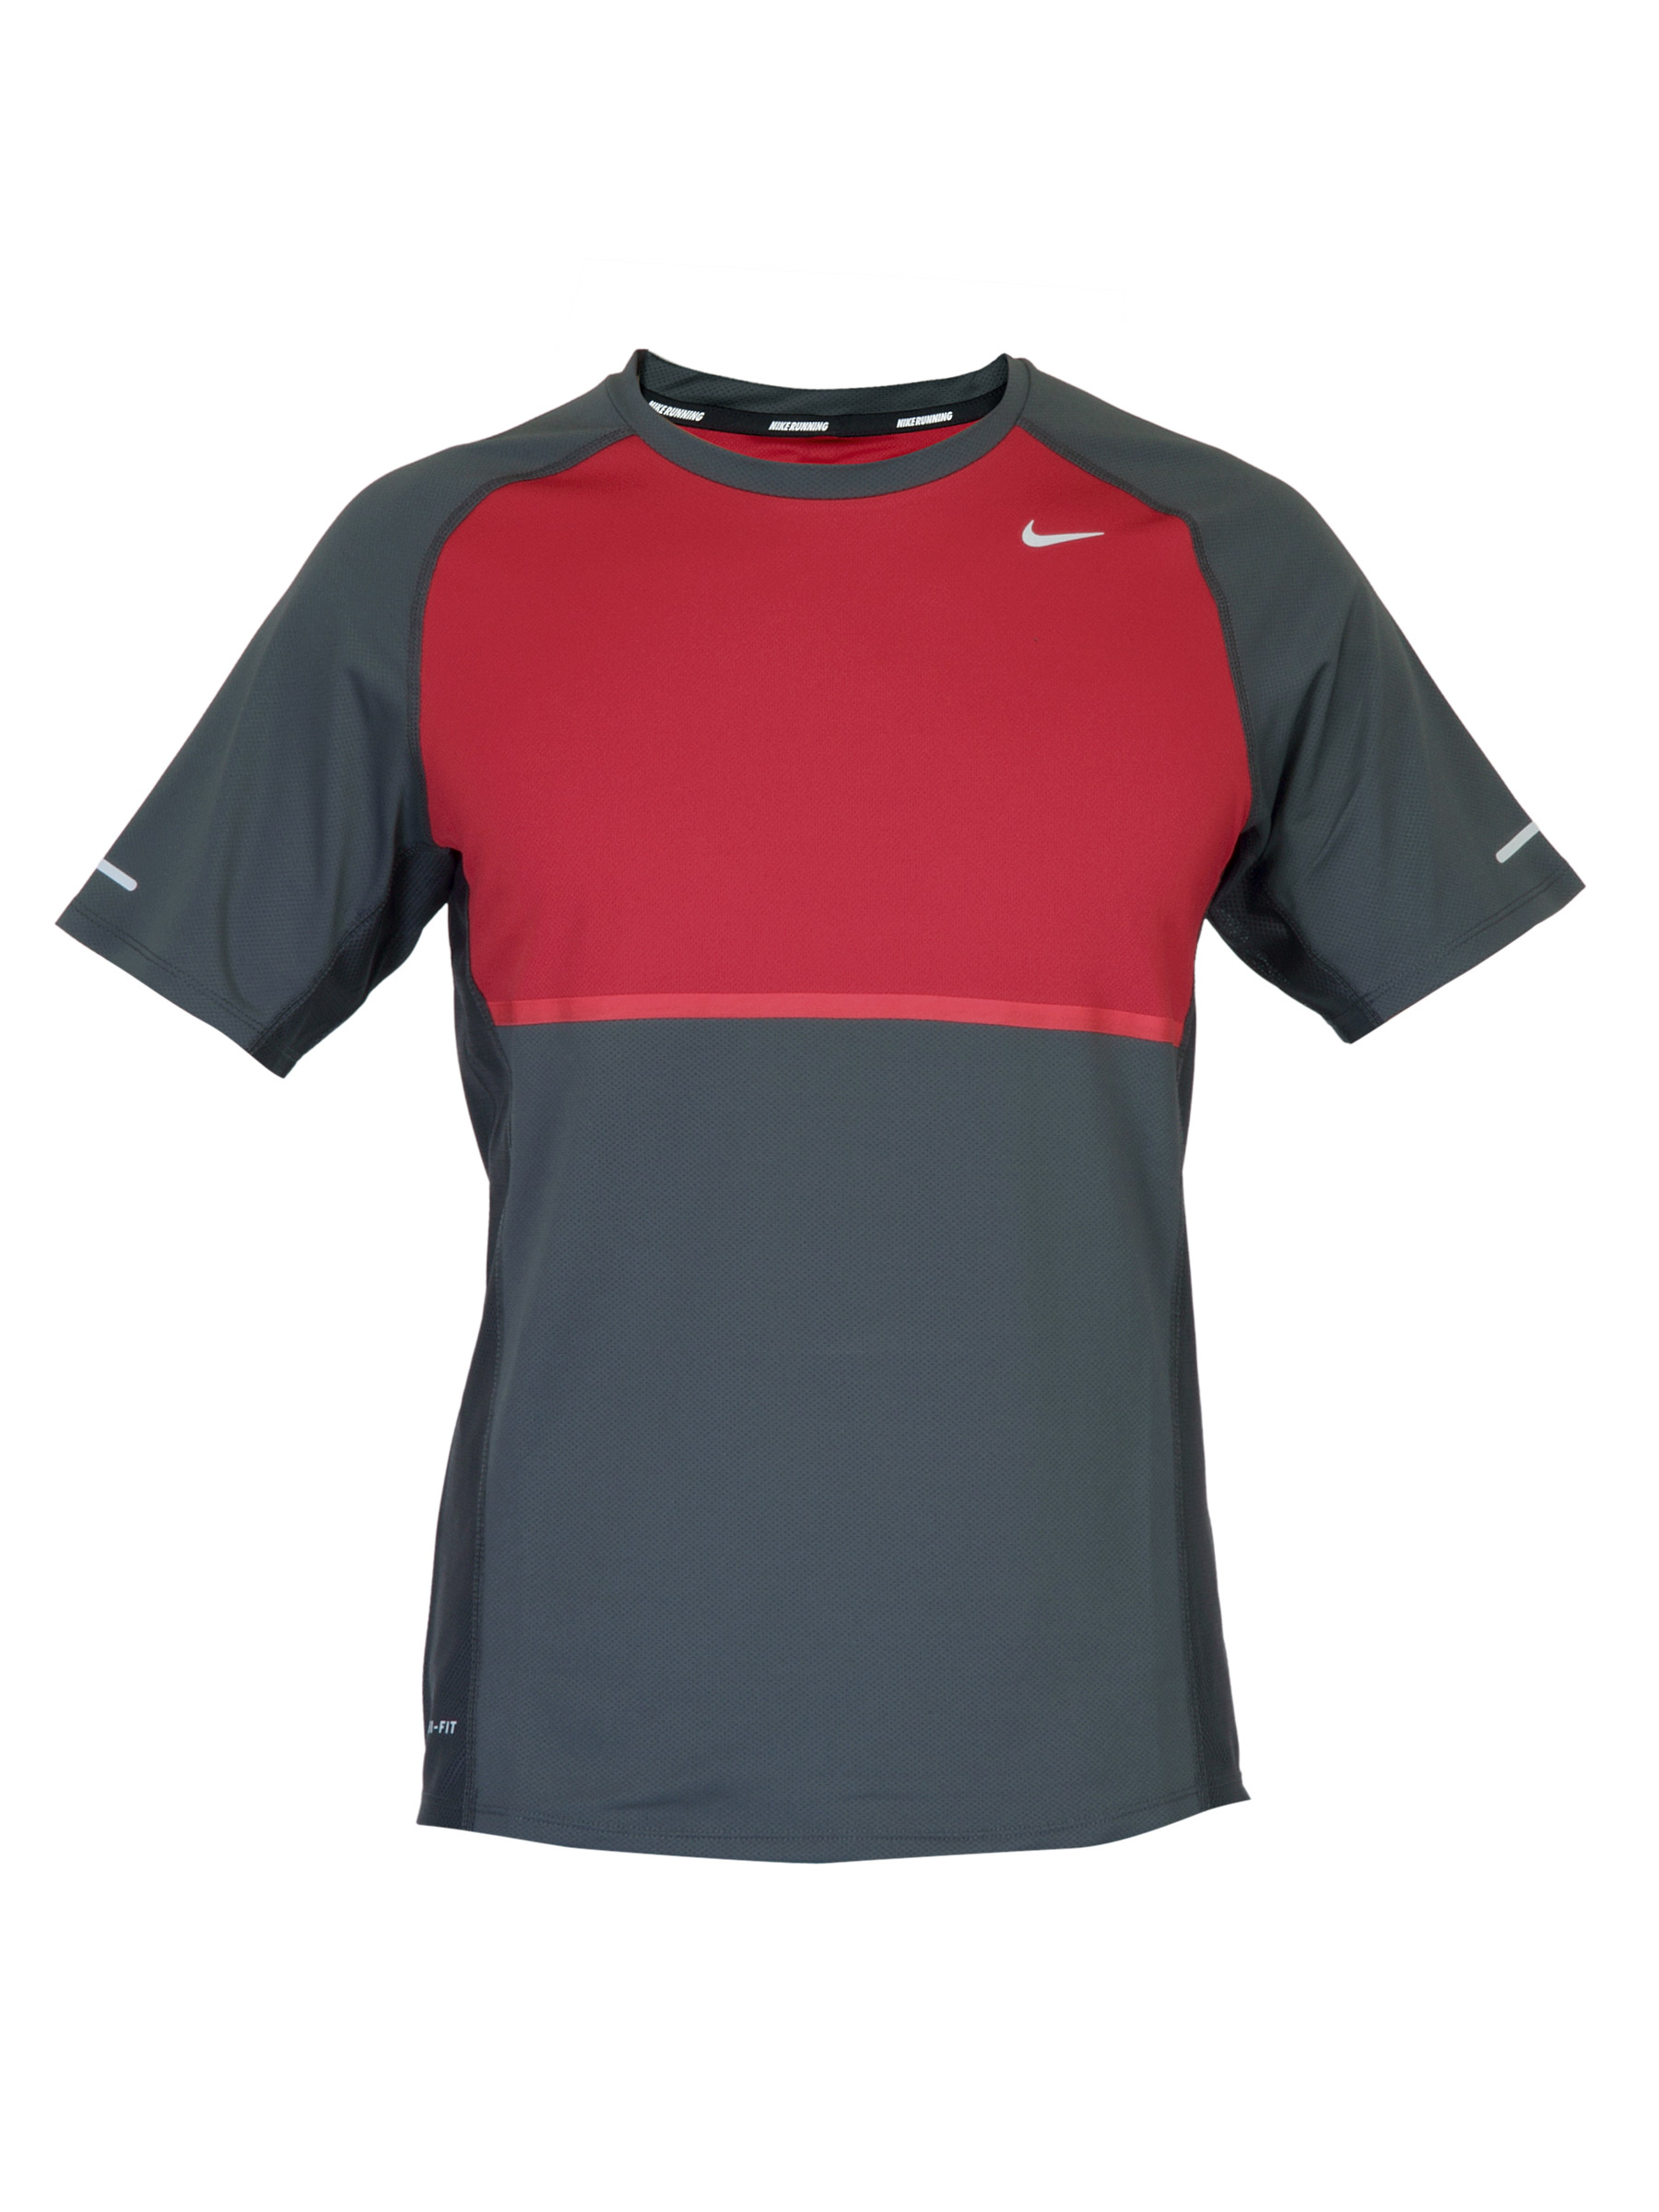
Nike Men Gym Grey T-shirt
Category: Apparel / Topwear / Tshirts
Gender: Men
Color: Grey
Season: Summer 2012
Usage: Sports